Iglika Passage

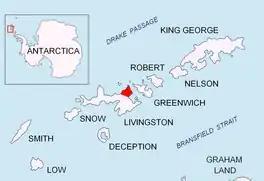
Location of Varna Peninsula on Livingston Island in the South Shetland Islands.

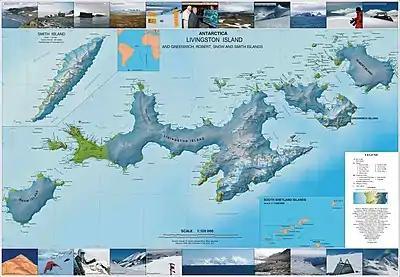
Topographic map of Livingston Island, Greenwich, Robert, Snow and Smith Islands.

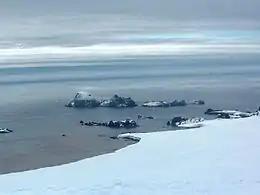
Iglika Passage from Miziya Peak, Livingston Island.

Iglika Passage (‘Protok Iglika’ \'pro-tok i-'gli-ka\) is the passage between the Zed island group and Livingston Island in the South Shetland Islands, Antarctica, 1.53 km wide between Lesidren Island and Williams Point on Varna Peninsula, Livingston Island.